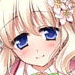
Portrait style: Anime Portrait